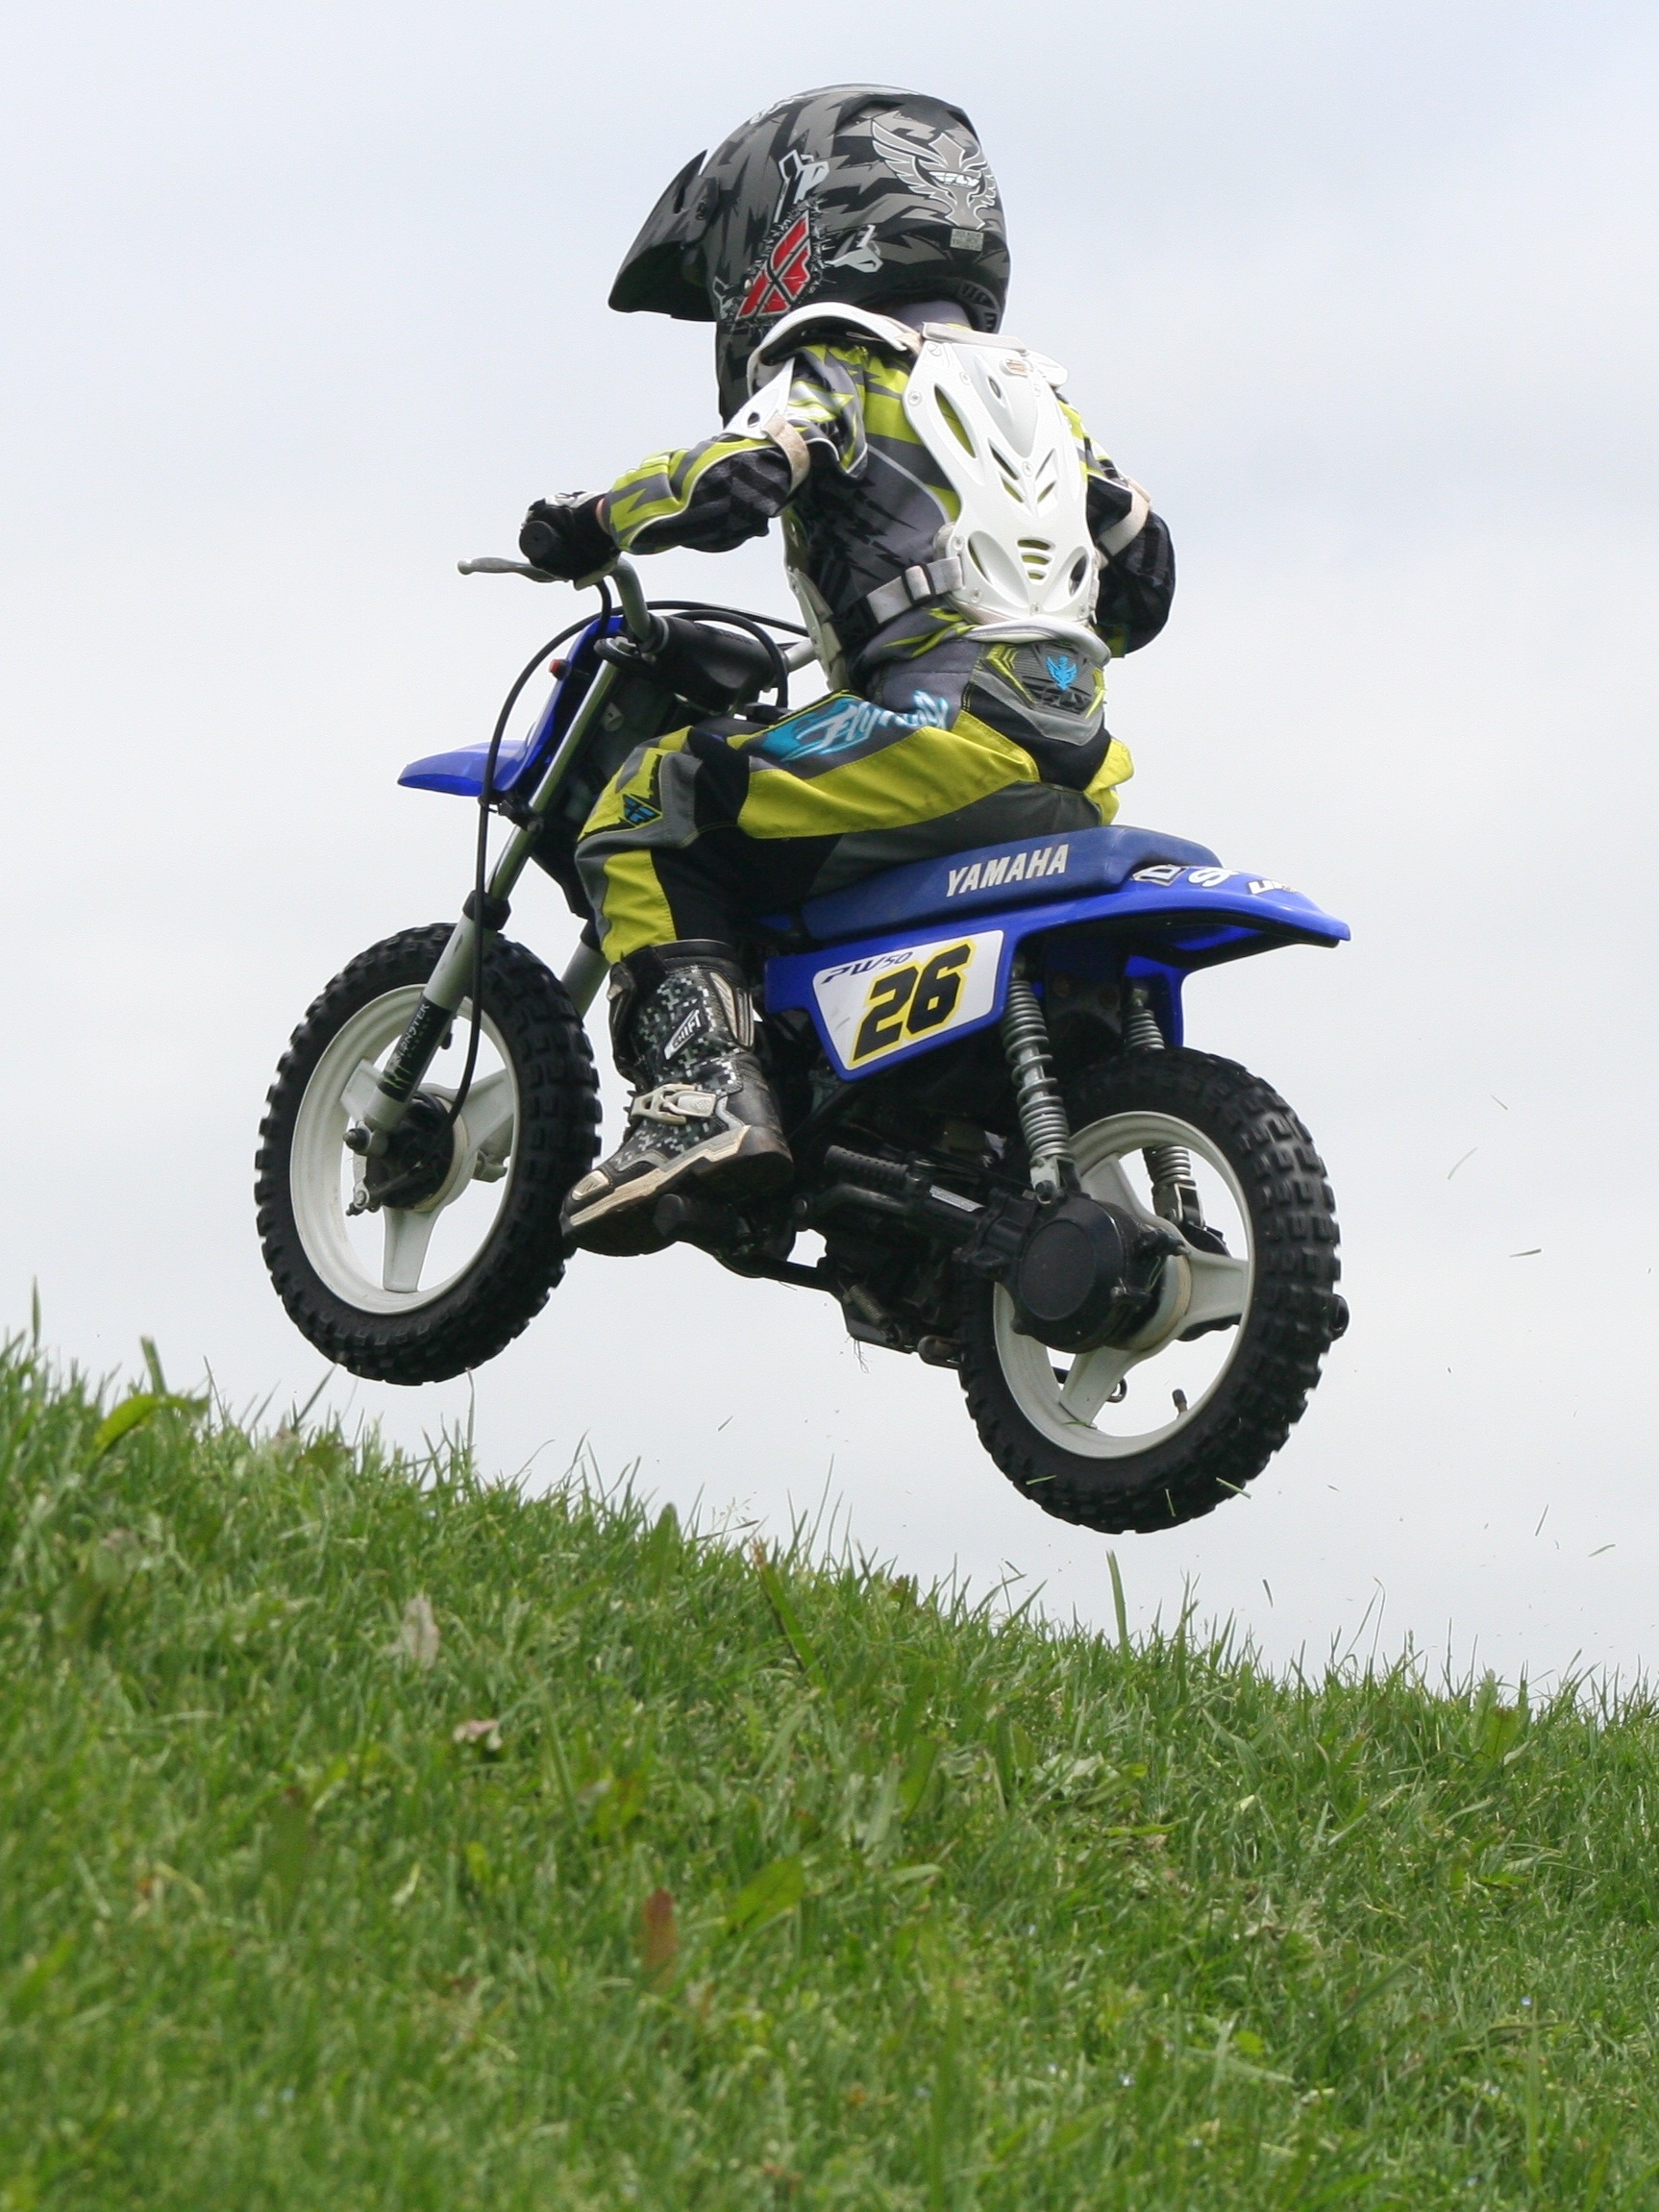
grass, outdoor, car, boy, kid, cute, jump, summer, young, vehicle, motorcycle, motocross, extreme sport, motorbike, lifestyle, leisure, activity, fun, sports, racing, little, active, motorsport, enduro, freestyle motocross, motorcycling, little boy, summer fun, outdoor activities, happy kids, motorcycle racing, road racing, automobile make, stunt performer, supermoto